Hobble skirt

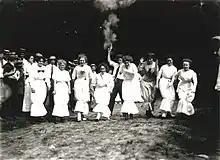
Eight women participate in a hobble skirt race.

A hobble skirt was a skirt with a narrow enough hem to significantly impede the wearer's stride. It was called a "hobble skirt" because it seemed to hobble the woman as she walked. Hobble skirts were a short-lived fashion trend that peaked between 1908 and 1914.